Scarborough House

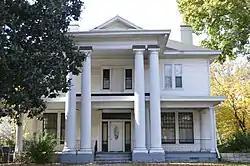
Front of the house

Scarborough House is a historic home located in the Hayti neighborhood of Durham, Durham County, North Carolina. It was built in 1916, and consists of a cubical two-story, two-room-deep hip roofed main block, with a two-story hip-roofed rear ell. It features a Neoclassical style, two-story flat-roofed portico on paired Doric order columns. It was built by prosperous African-American funeral home owner J. C. Scarborourgh and his wife Daisy and many of the materials used for the house were salvaged by Scarborough from the 1880s Queen Anne Style Frank L. Fuller House which formerly stood in the 300 block of E. Main St.